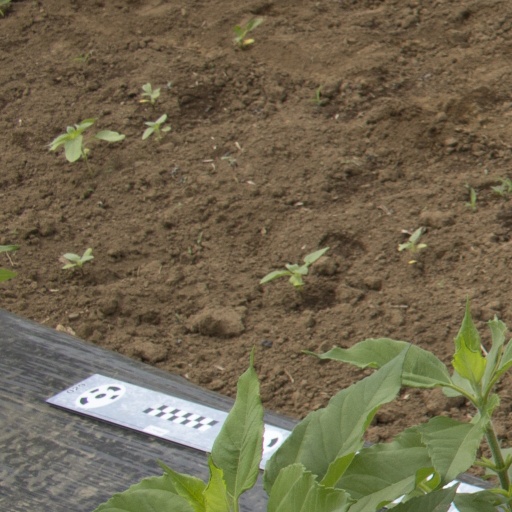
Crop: Jerusalem artichoke